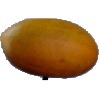
Label: Cucumber Ripe 2